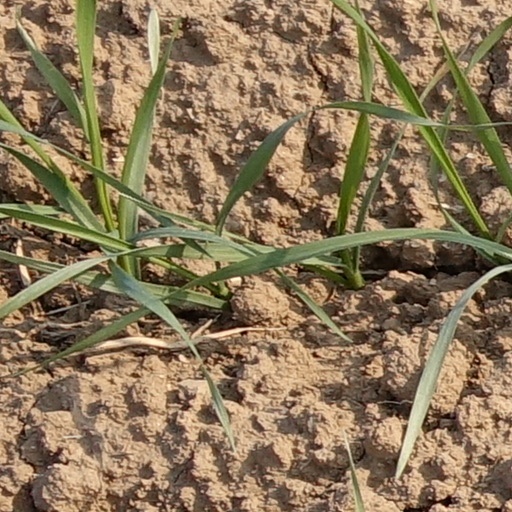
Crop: wheat